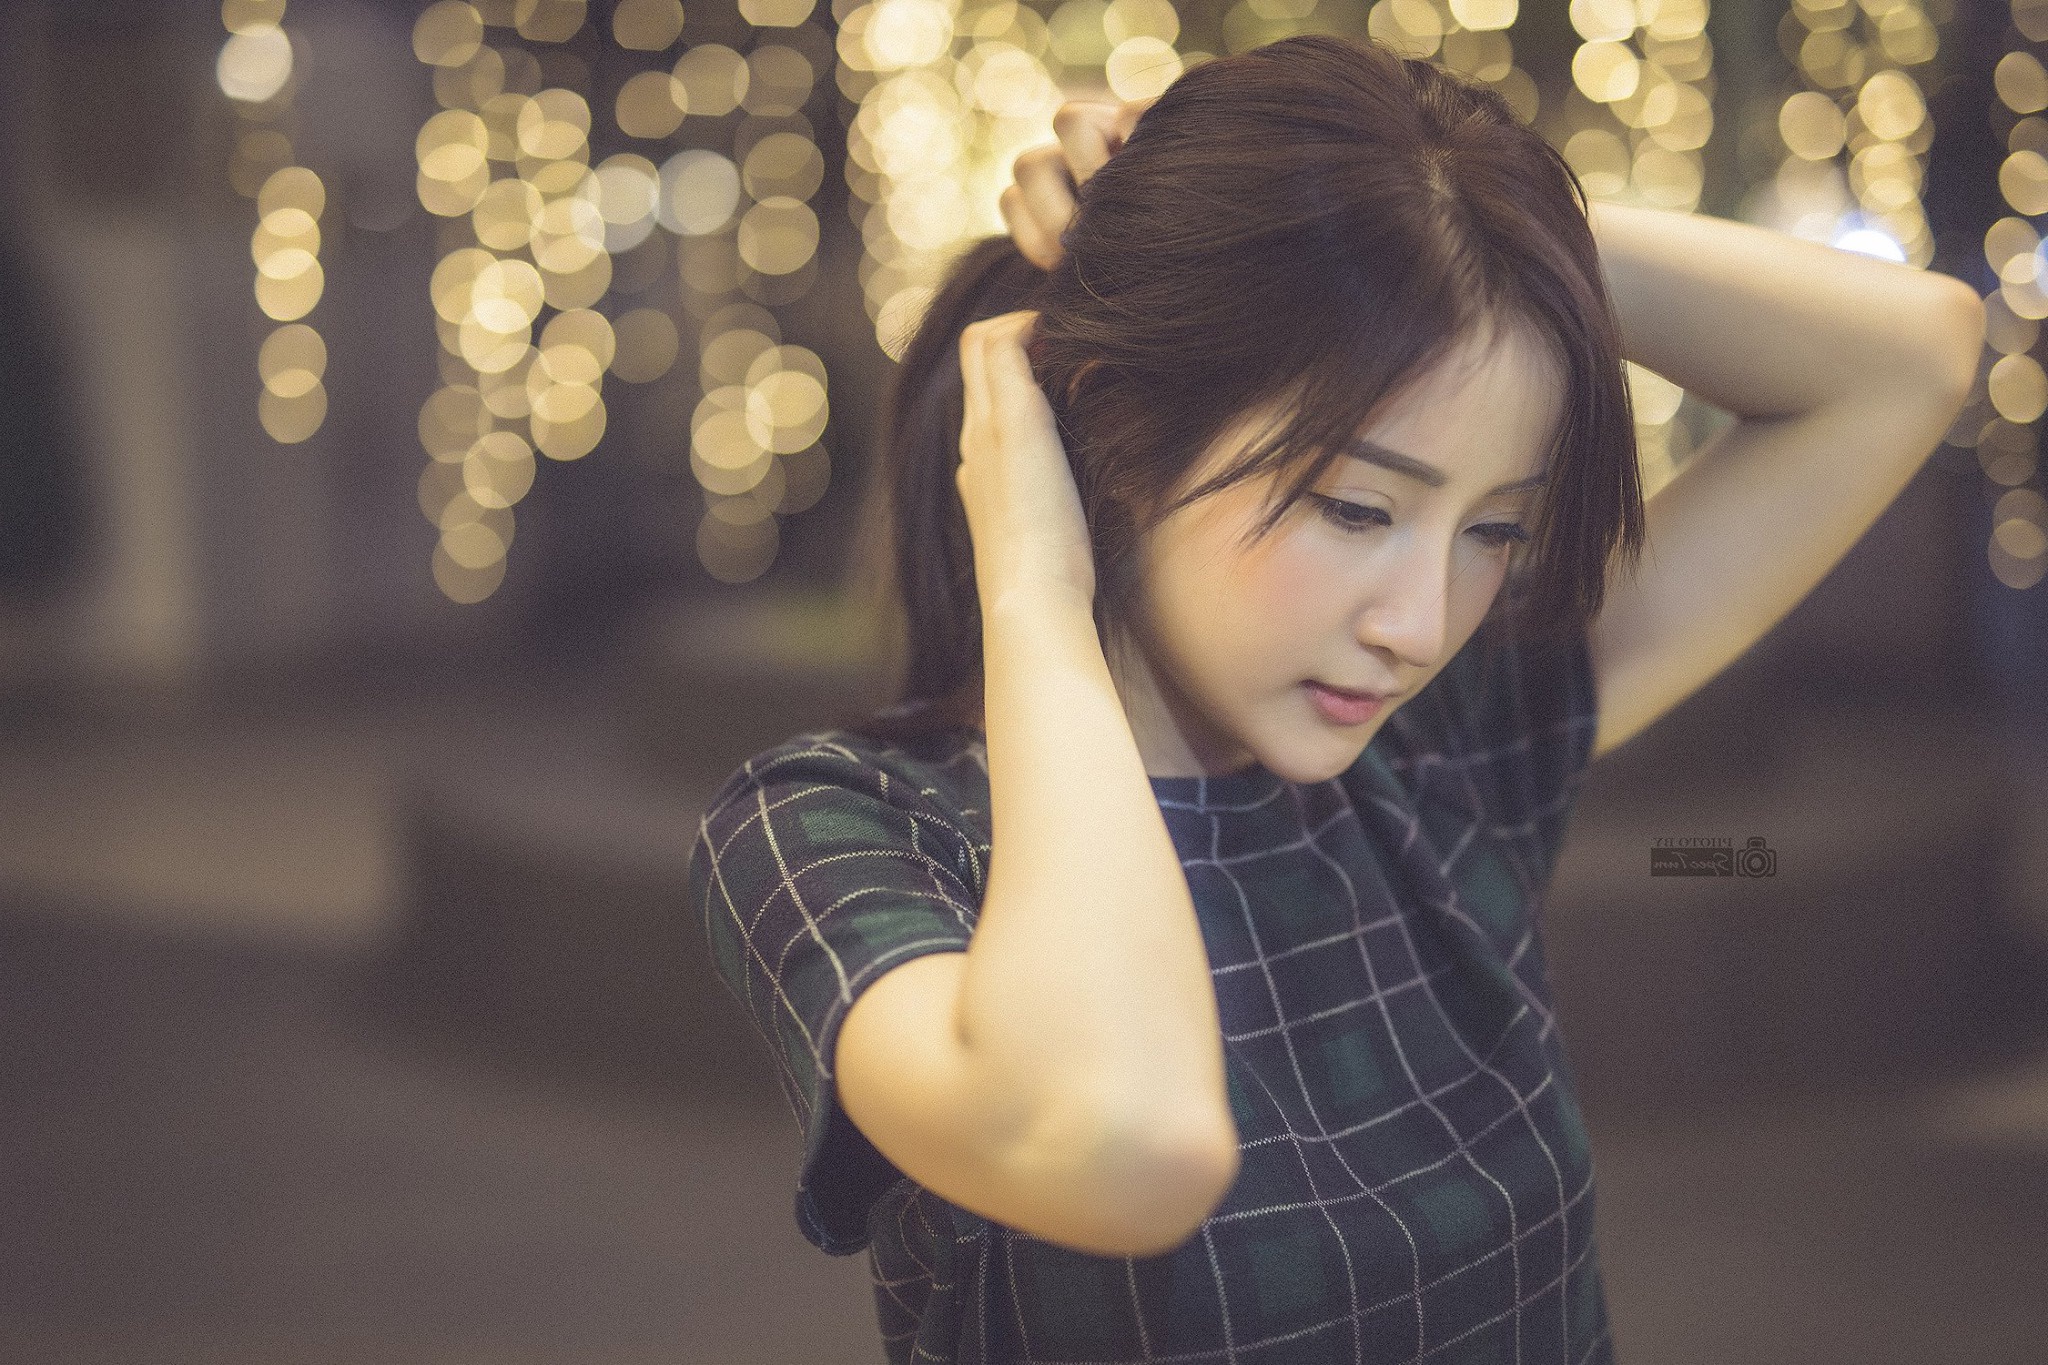
girl, woman, asian, cute, lip, hand, hairstyle, arm, shoulder, flash photography, fashion, neck, sleeve, eyelash, standing, gesture, happy, finger, black hair, tartan, long hair, elbow, pattern, street fashion, brown hair, plaid, event, human leg, bangs, jewellery, portrait photography, darkness, photo shoot, fashion accessory, portrait, light fixture, interior design, sitting